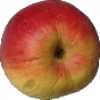
Label: Apple Red Yellow 1